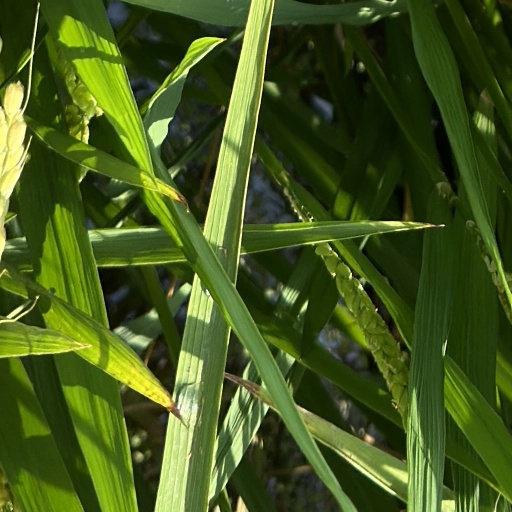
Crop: rice